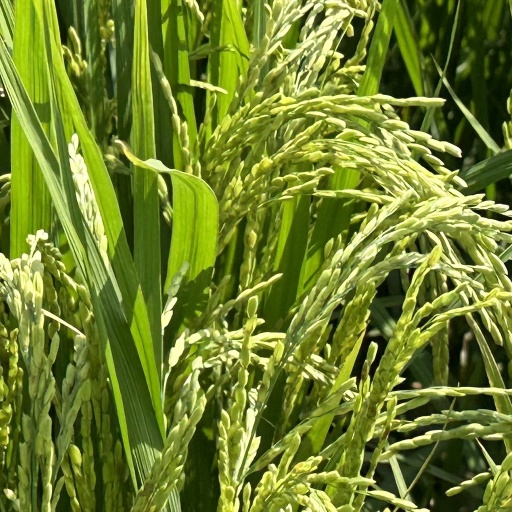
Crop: rice